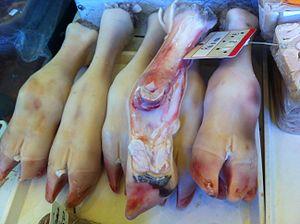
Pieds de veau sur l'étal d'un tripier, Paris
Les abats, souvent dénommés globalement triperie, constituent un ensemble de produits alimentaires qui comportent tous les viscères comestibles d'animaux. Ce sont les glandes et les organes internes, mais aussi le pied, la patte, le cœur, ou la joue. Ils sont généralement considérés comme des parties accessoires, non nobles, d'animaux de boucherie destinés à la consommation humaine. Ils s'opposent à la viande rouge ou blanche, qui correspond aux muscles, qu'il s'agisse de volailles, de bovins, d'ovins, etc. Ils correspondent à la partie du cinquième quartier consommable par opposition aux quatre quartiers composés des deux épaules et deux cuisses des animaux de boucherie.